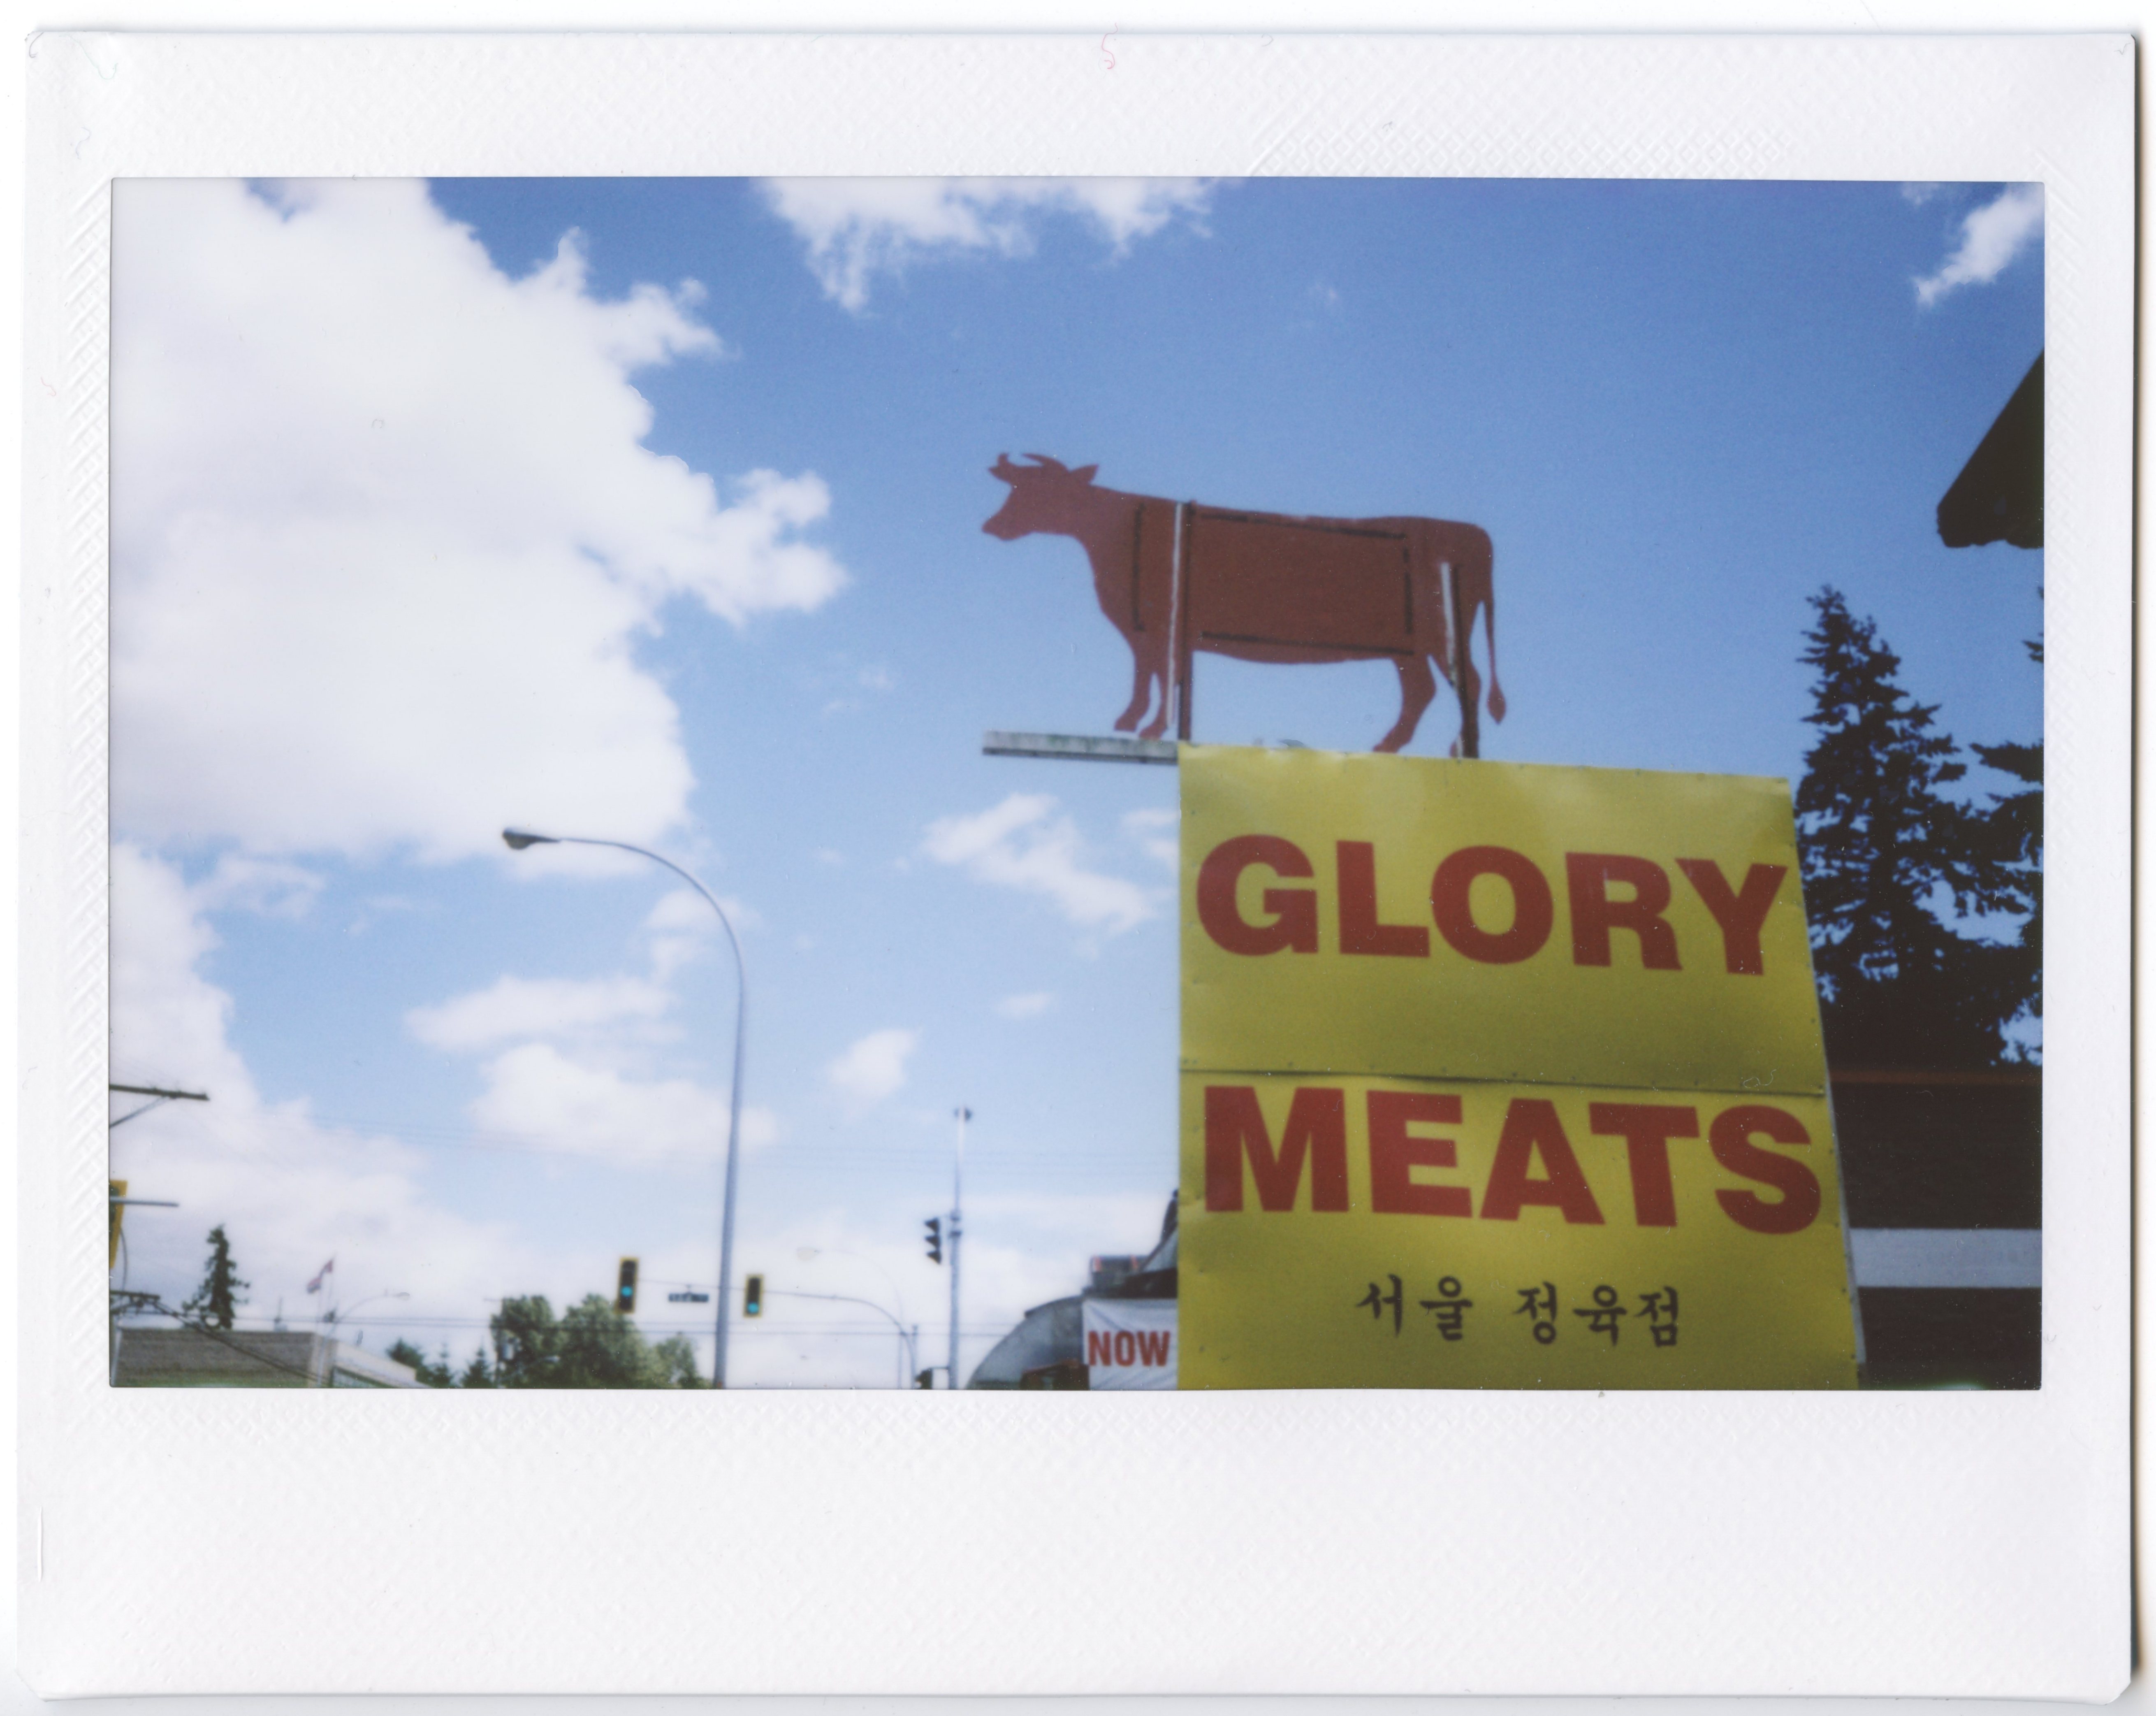
advertising, sign, cow, banner, signage, brand, clouds, poster, presentation, instantfilm, fujifilminstax210, billboard, korean